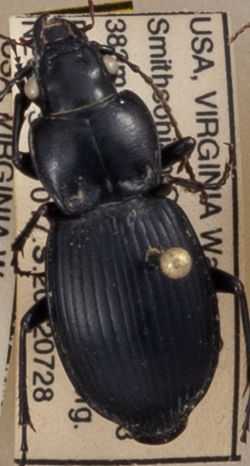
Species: Cyclotrachelus sigillatus
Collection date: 2022-07-28
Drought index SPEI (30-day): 0.916
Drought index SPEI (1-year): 0.846
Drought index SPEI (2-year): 0.782